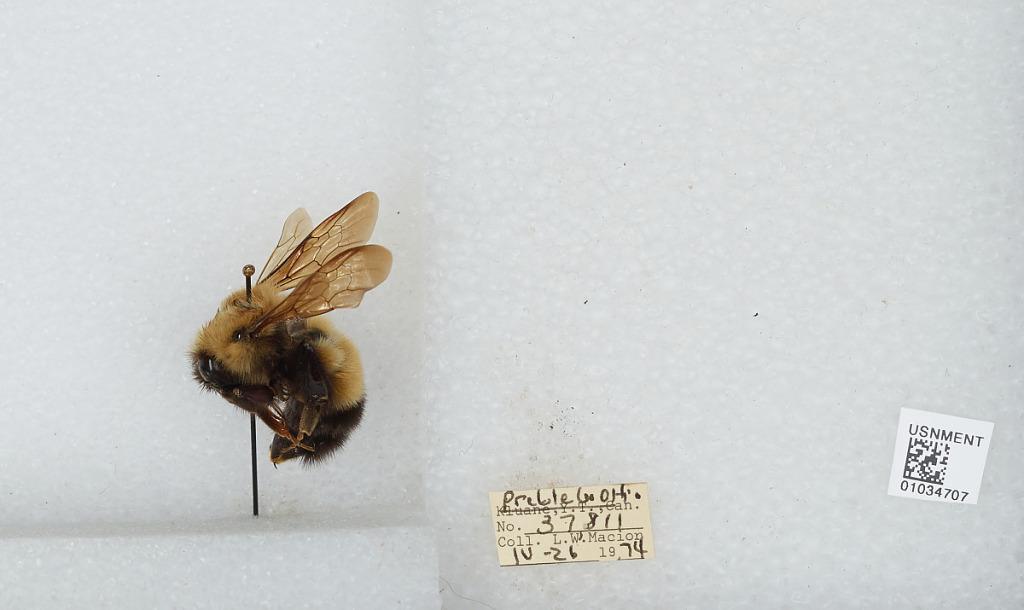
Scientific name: Bombus (Pyrobombus) perplexus Cresson
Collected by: L. Macior
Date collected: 1974-4-26
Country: United States
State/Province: Ohio
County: Preble
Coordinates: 39.7778, -84.6897